Elizabeth Wayne

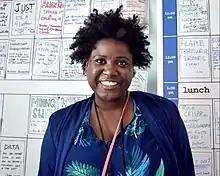
Wayne at Science Foo Camp in 2018

Elizabeth Wayne is an Assistant Professor of Biomedical Engineering and Chemical Engineering at Carnegie Mellon University and former Postdoc at the Center for Nanotechnology in Drug Delivery at the University of North Carolina at Chapel Hill. Wayne was a 2017 TED fellow and is a member of a number of professional societies, including the National Society of Black Physicists.